Sonny Jackson

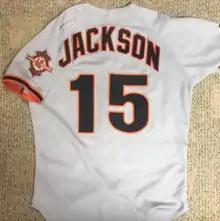
The 1997 San Francisco Giants #15 jersey Jackson wore for the Giants' away games

Roland Thomas "Sonny" Jackson (born July 9, 1944) is an American former baseball shortstop and outfielder for the Houston Colt .45's / Astros (1963–67) and Atlanta Braves (1968–74).